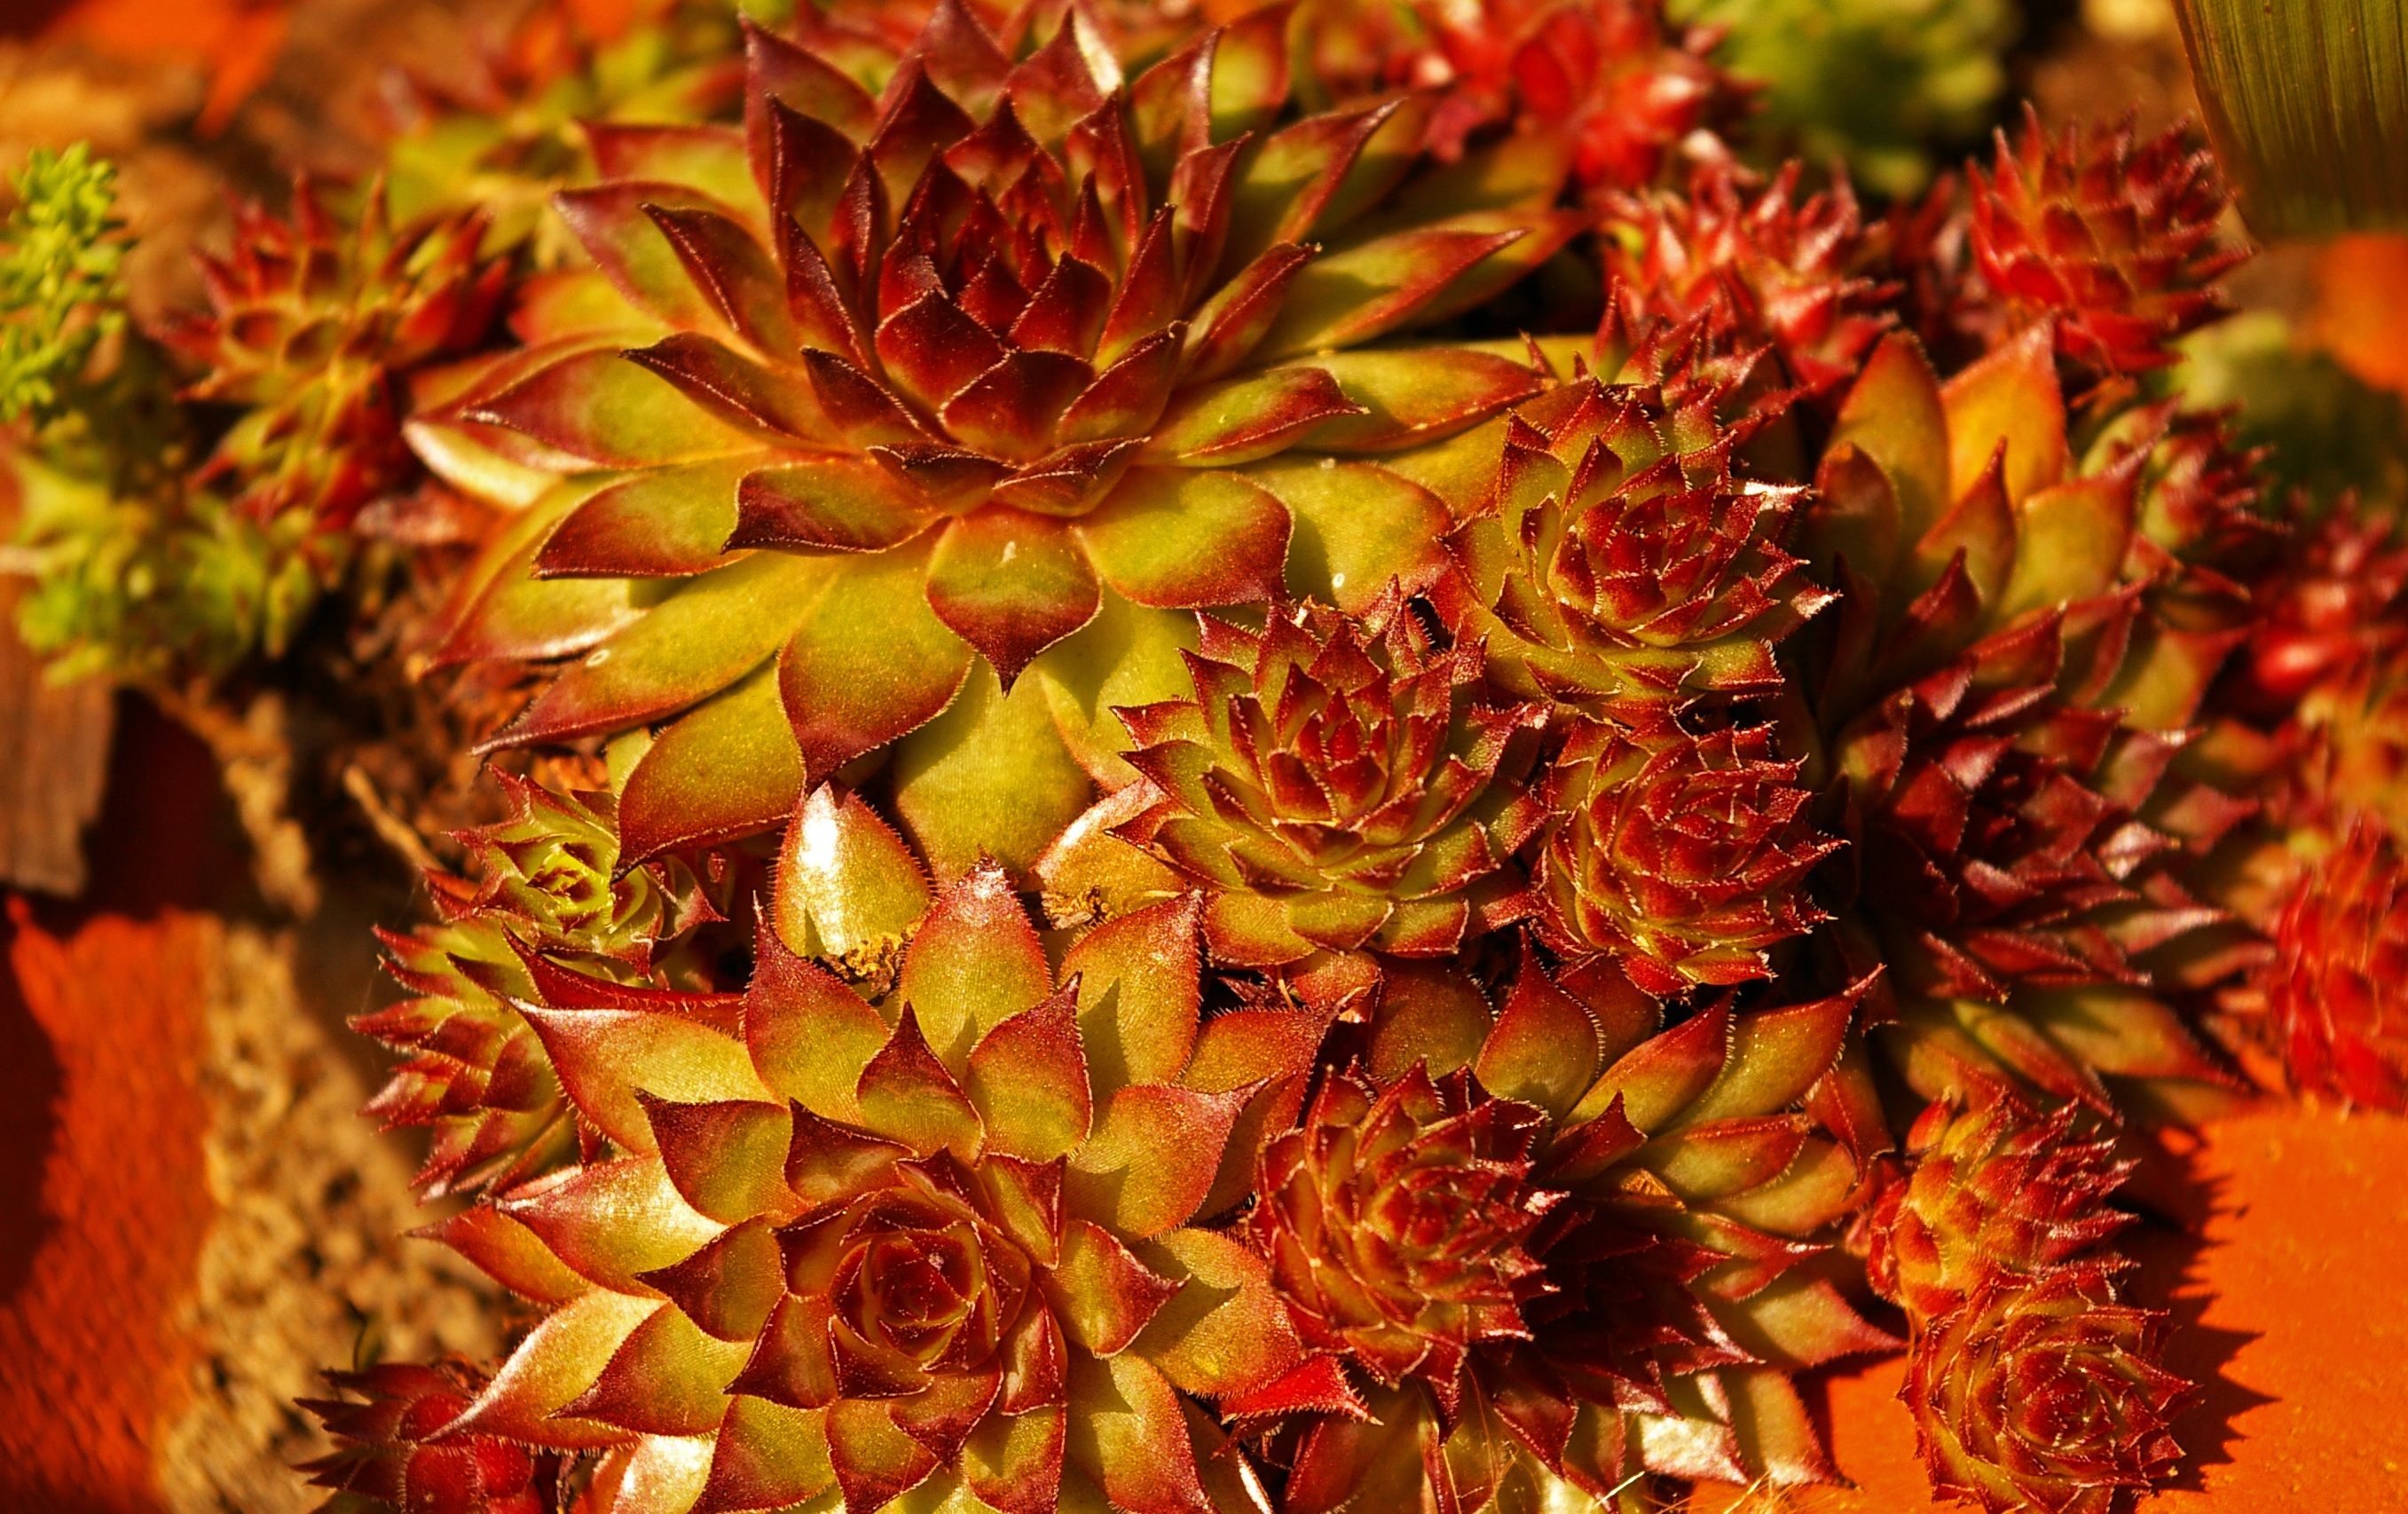
plant, flower, petal, food, produce, autumn, botany, succulent, garden, flora, season, flower bed, bed, floristry, pointed, rosette, macro photography, garden design, flowering plant, daisy family, succulent plant, water storage, thick sheet greenhouse, houseleek, saxifrage, ordinary house turmeric, pointy red, stone bedding plant, land plant, dachwurz